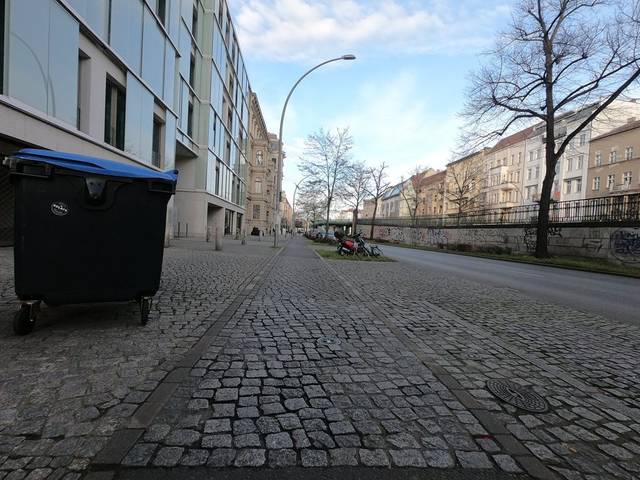
Region: Germany
Coordinates: 52.539, 13.412